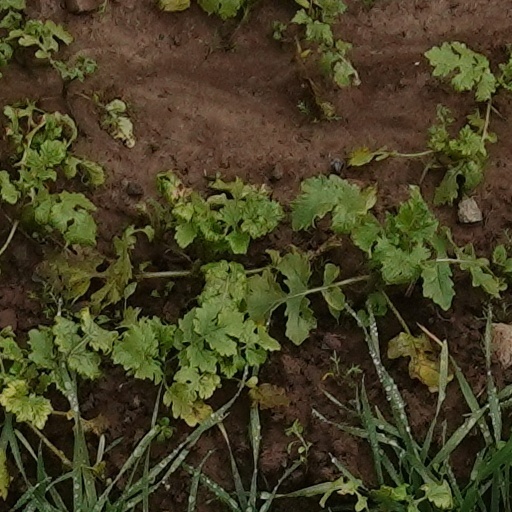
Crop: wheat